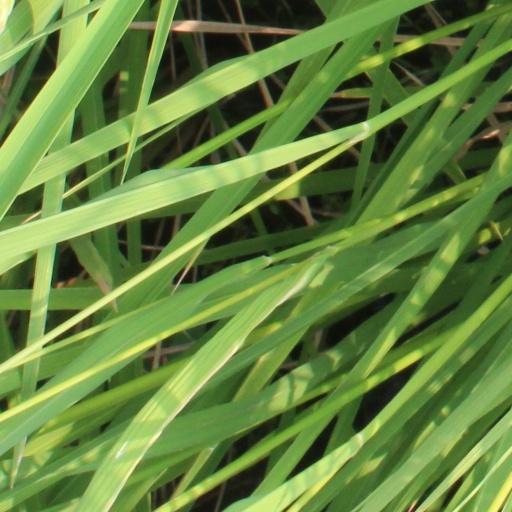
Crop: rice